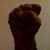
The image shows a hand gesture representing the letter 'S' in Indian Sign Language.